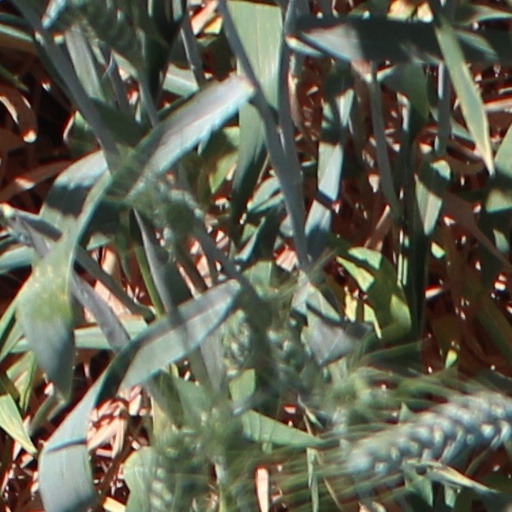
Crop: wheat